Hridayeshwar Singh Bhati

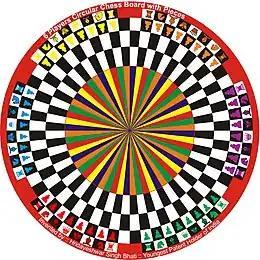
Six-player circular chess, starting setup

Each player starts the game with the same number and types of pieces as in standard chess. Non-pawn pieces start in their normal positions on the (the 8×1 extensions at the board perimeter), with queens always placed to the left of kings. Pawns are placed on the rank in front of the pieces as in standard chess.